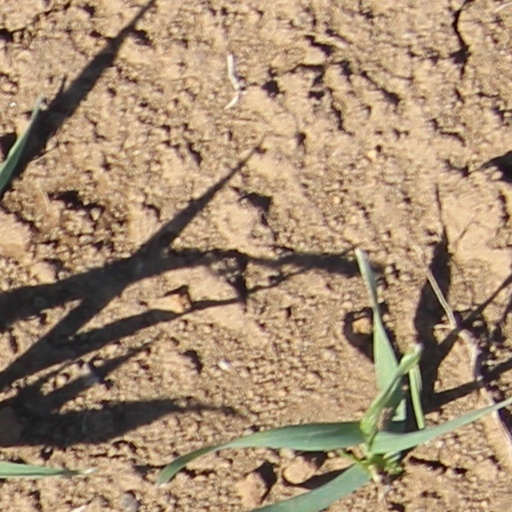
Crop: wheat